List of islands of Bahrain

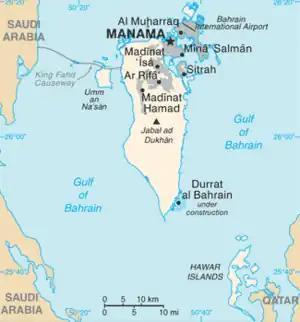
Bahrain map 2014

Islands that once existed but which now, because of land reclamation, are no longer separated from larger land masses: